2024 Goodyear 400

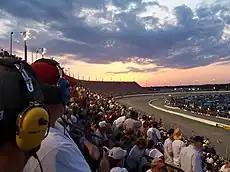
Darlington Raceway where the race was held.

Darlington Raceway is a race track built for NASCAR racing located near Darlington, South Carolina. It is nicknamed "The Lady in Black" and "The Track Too Tough to Tame" by many NASCAR fans and drivers and advertised as "A NASCAR Tradition." It is of a unique, somewhat egg-shaped design, an oval with the ends of very different configurations, a condition which supposedly arose from the proximity of one end of the track to a minnow pond the owner refused to relocate. This situation makes it very challenging for the crews to set up their cars' handling in a way that is effective at both ends.